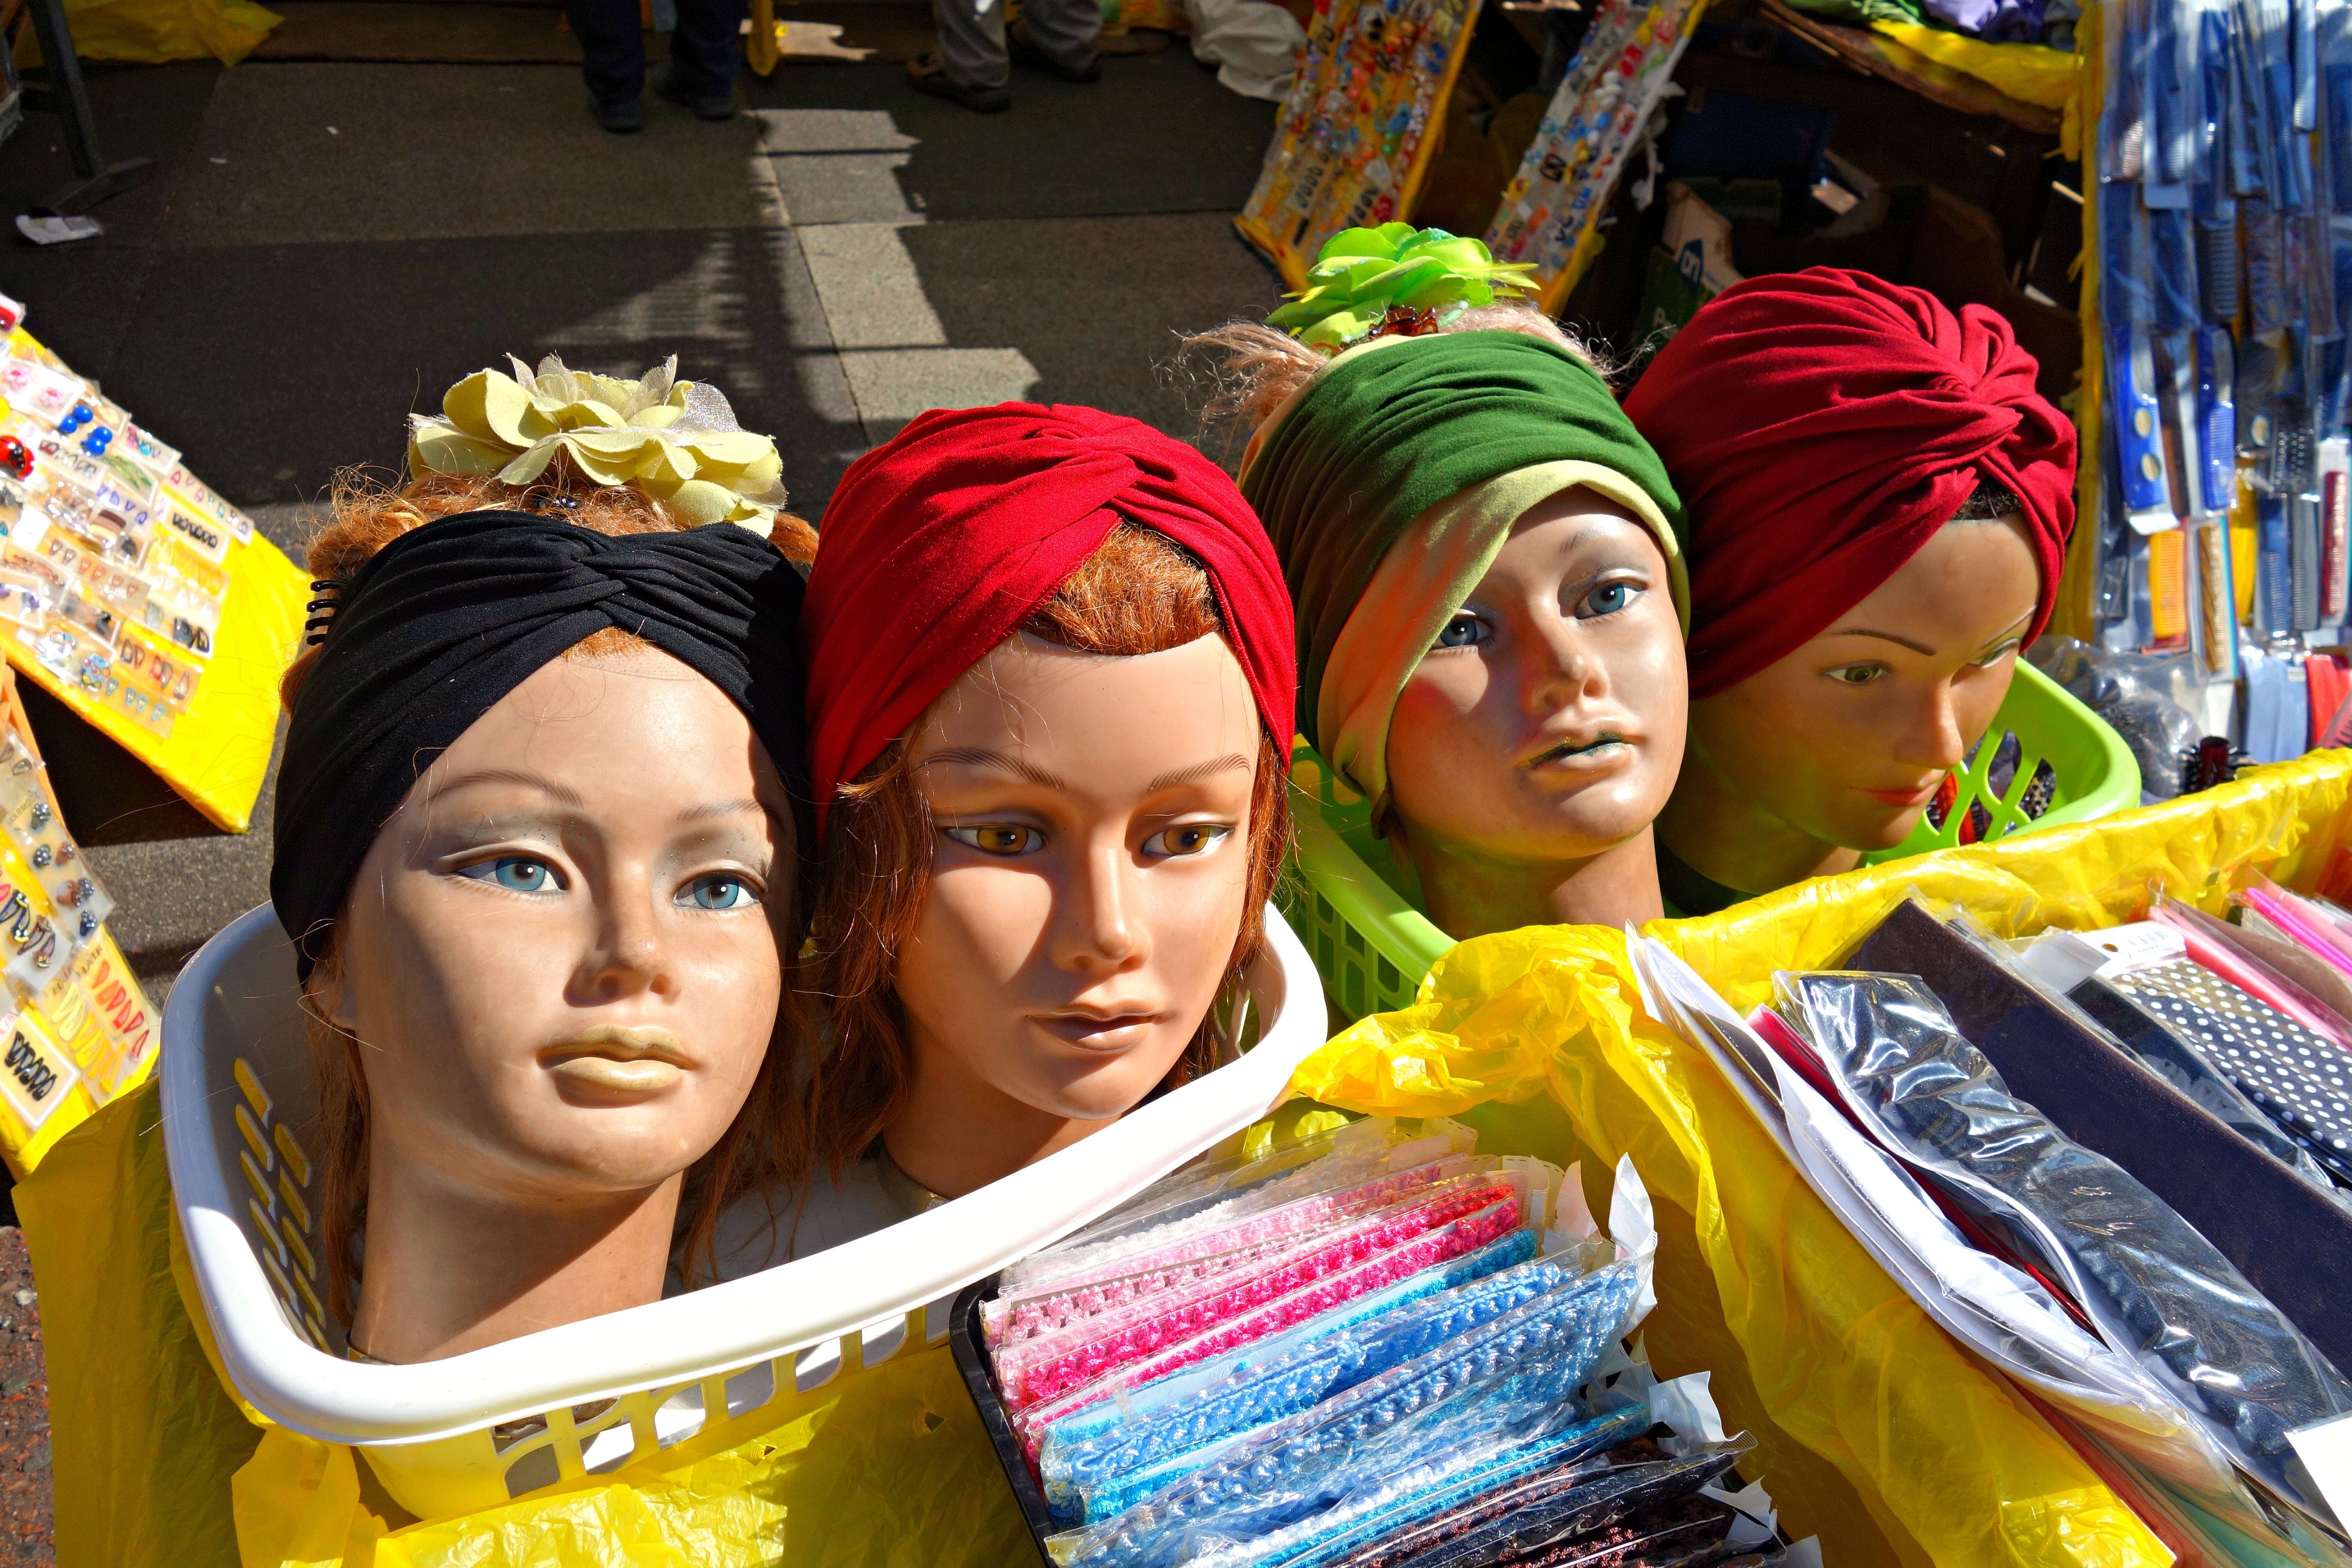
vintage, model, carnival, color, fashion, clothing, doll, festival, head, style, tradition, fair, stylish, head wear, woman head, hat model, head gear, women head wear, women head gear